Xabi Alonso

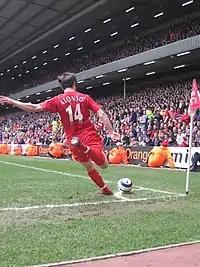
Alonso taking a corner kick for Liverpool in March 2006

Alonso was ever-present in the first team in the 2005–06 season, largely avoiding injuries that had marred his first season at the club. The summer transfer window brought Peter Crouch to Liverpool and the striker's height sparked accusations that the team would change to long ball tactics. Crouch denied this, highlighting that Alonso's passing ability, alongside Gerrard, would define Liverpool's style of play. Alonso faced more competition for his place in the form of new arrival Mohamed Sissoko. However, Steven Gerrard's injuries and Rafael Benítez's favouring of a 4–5–1 formation ensured Alonso's place in the team. Alonso appeared in all of Liverpool's games in the Champions League but the dominance shown in the previous season had gone as the team lost to Benfica in the knockout stage.